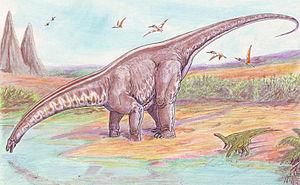
La formation de Morrison est une formation géologique du Jurassique supérieur, déposée il y a environ entre 156,3 et 146,8 Ma. Elle est composée de sédiments sédimentés dans l'ouest des États-Unis et du Canada. C'est une des formations géologiques d'Amérique du Nord les plus riches en fossiles, notamment en dinosaures, découverts dès 1877 et largement étudiés depuis.
Les Diplodocidae forment une famille éteinte de dinosaures sauropodes de très grande taille ayant vécu au cours du Jurassique supérieur, en Amérique du Nord, en Europe, et en Afrique, et pour un genre, Leinpukal, en Amérique du Sud au Crétacé inférieur.
Apatosaurus est un genre éteint de dinosaures herbivores sauropodes géants de la famille des diplodocidés. Il a vécu en Amérique du Nord au Jurassique supérieur, il y a environ entre 156,3 et 146,8 Ma. Leurs restes fossiles ont été découverts dans les États de l'ouest et du centre des États-Unis dans la formation de Morrison.